Problem play

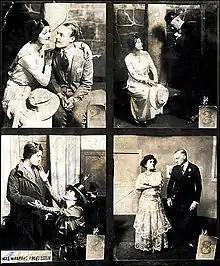
Scenes from a 1918 production of "Mrs Warren's Profession" by Bernard Shaw, an archetypal 'problem play'

The problem play is a form of drama that emerged during the 19th century as part of the wider movement of realism in the arts, especially following the innovations of Henrik Ibsen. It deals with contentious social issues through debates between the characters on stage, who typically represent conflicting points of view within a realistic social context. Critic Chris Baldick writes that the genre emerged "from the ferment of the 1890s... for the most part inspired by the example of Ibsen's realistic stage representations of serious familial and social conflicts." He summarises it as follows: